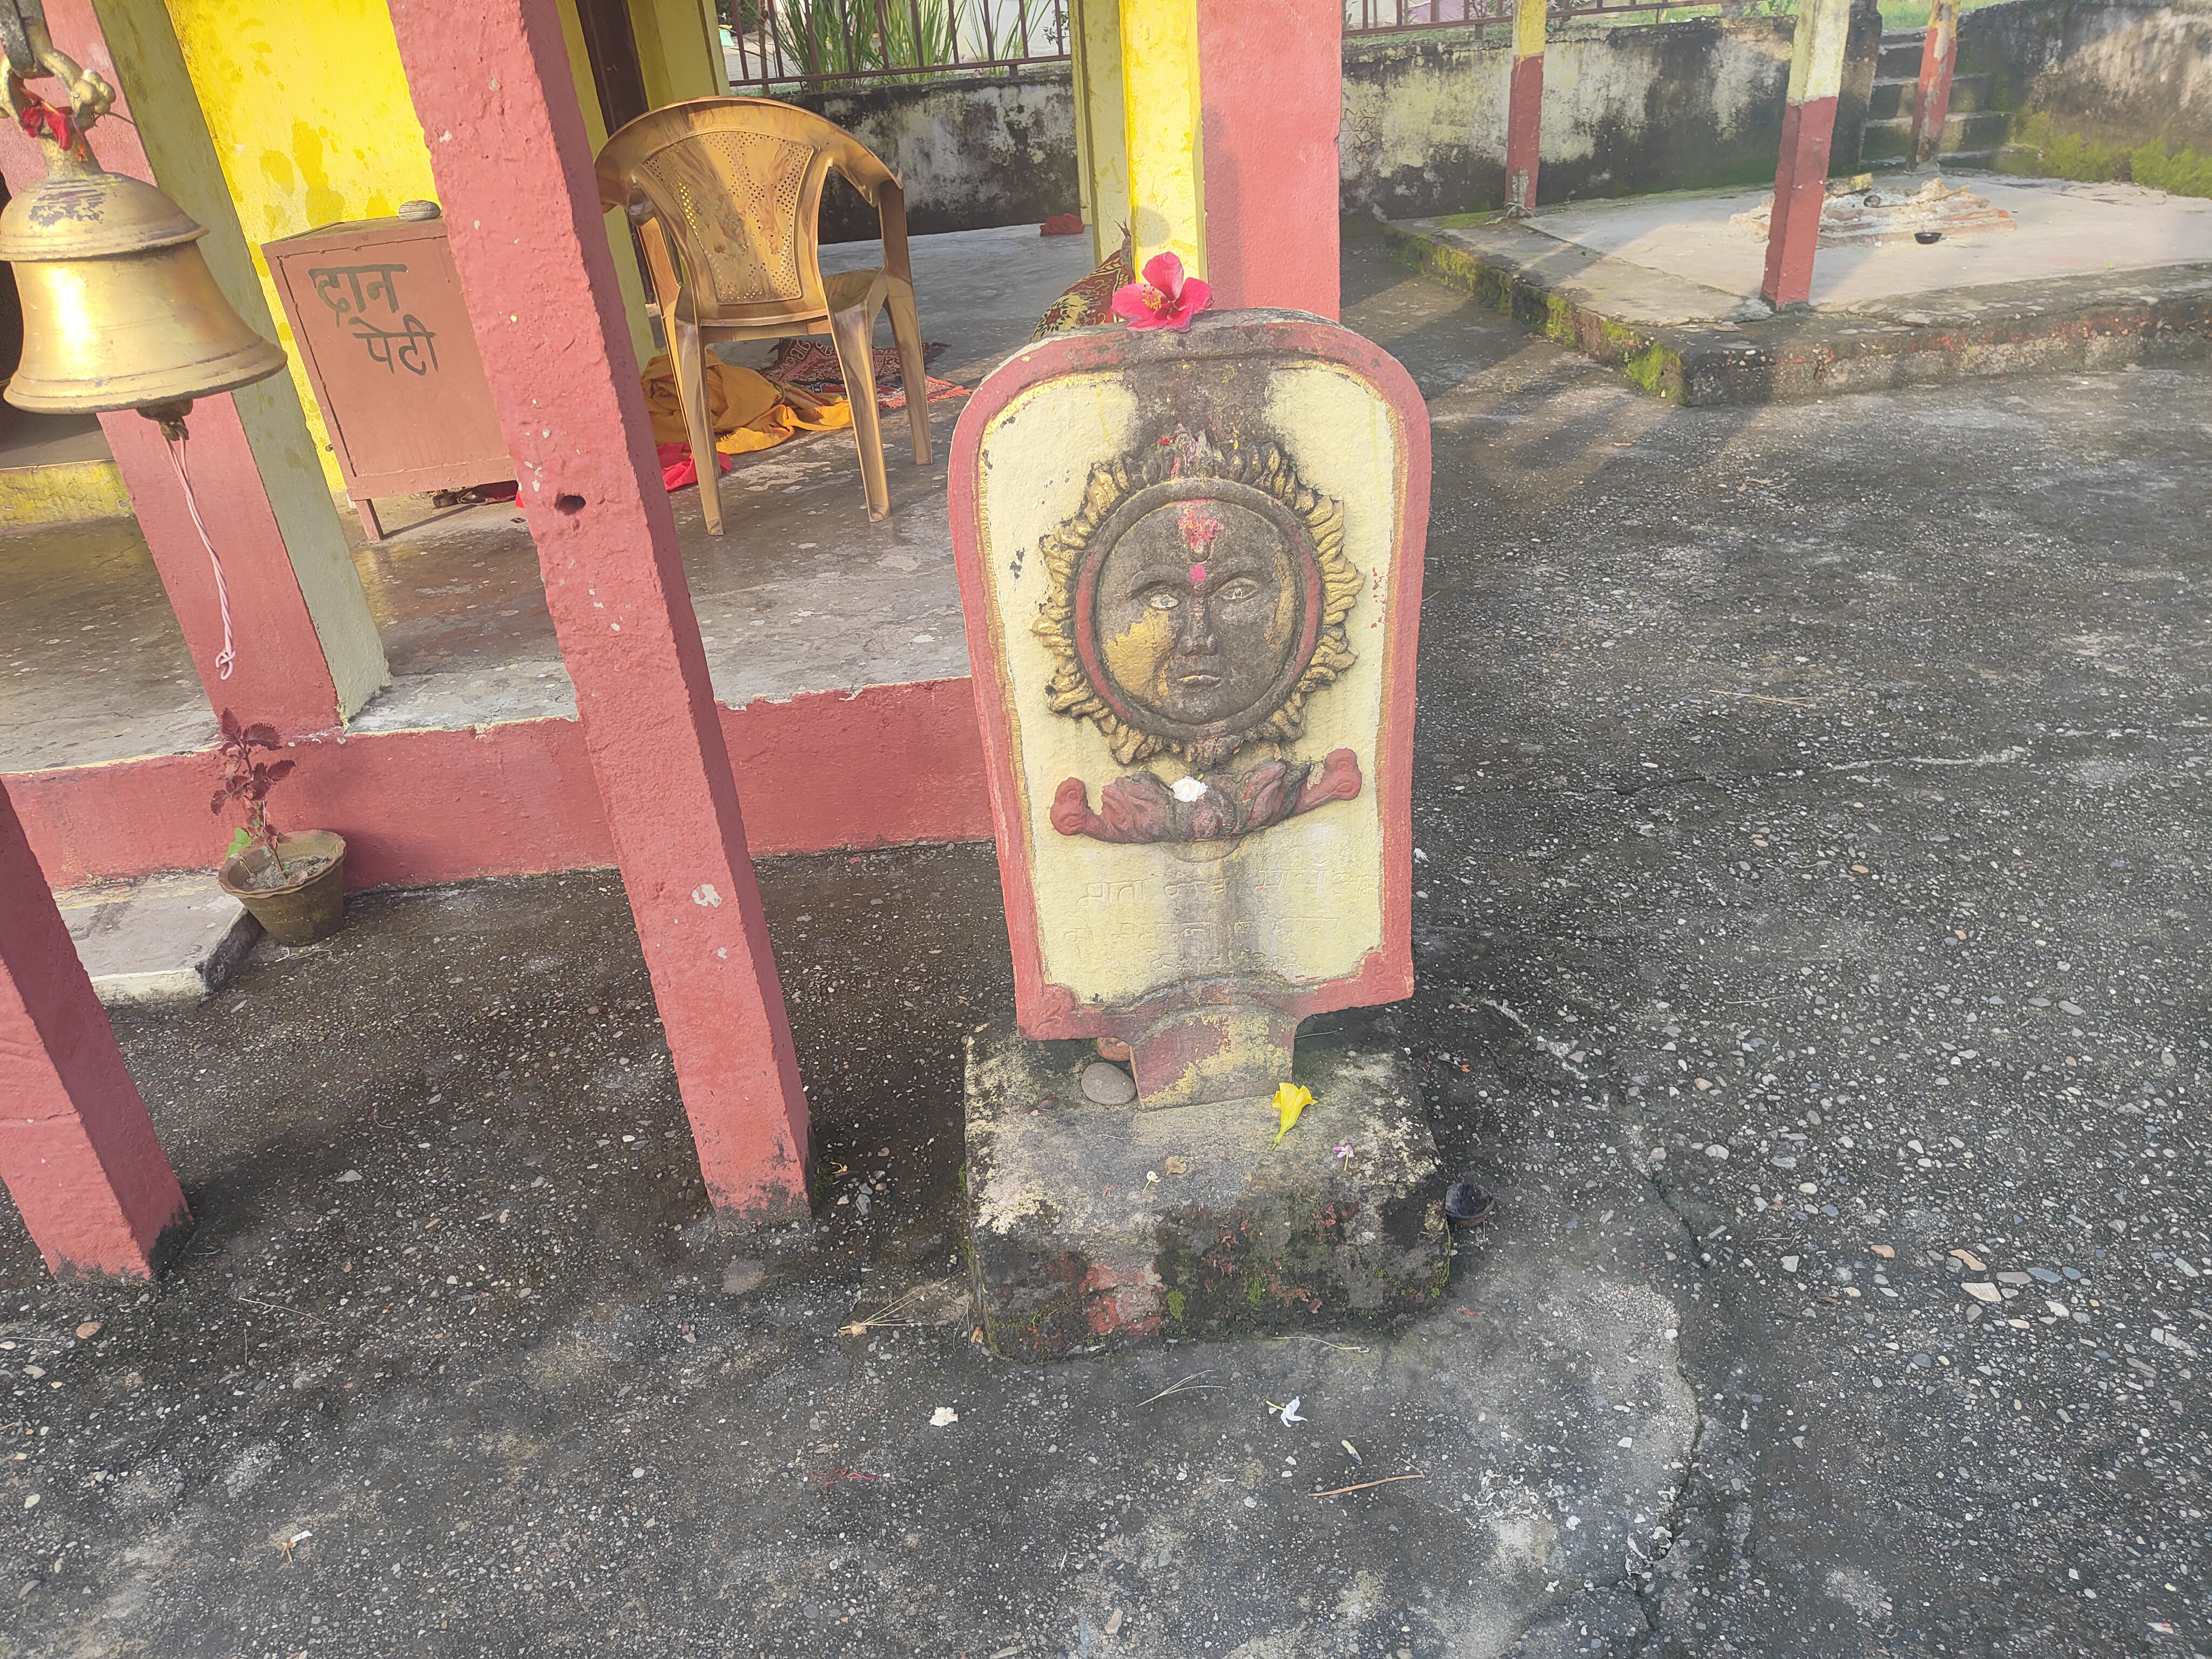
Heritage site: Bijayanagar_Gadesh_Mandir